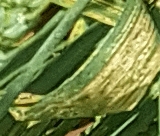
Label: Wheat___Yellow_Rust